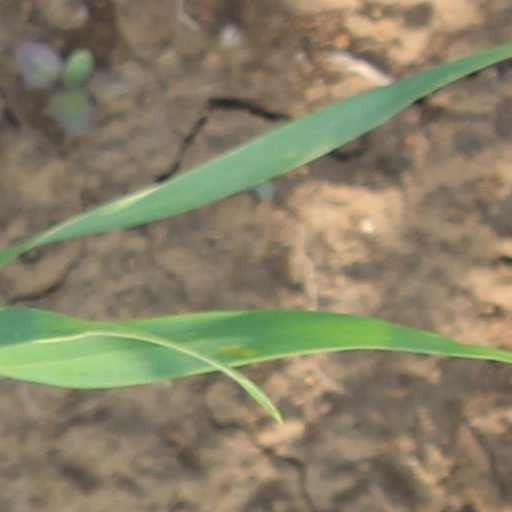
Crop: wheat